Aqueduct Racetrack

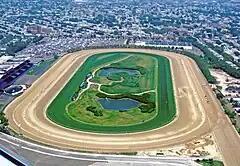
Aerial view of Aqueduct's main track, inner dirt track and turf course, 2010

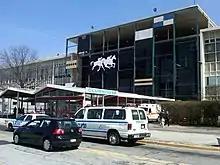
Main clubhouse entrance to Aqueduct Racetrack

Aqueduct Racetrack is a Thoroughbred horse racing facility and casino in the South Ozone Park and Jamaica neighborhoods of Queens, New York City, United States. Aqueduct is the only racetrack within New York City limits. Its races usually run from late October/early November through April.